Polish–Soviet War

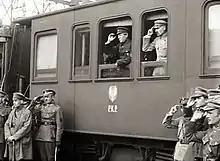
Józef Piłsudski (right in the train) and Symon Petliura, 16 May 1920

Having resolved Poland's armed conflicts with the emerging Ukrainian states to Poland's satisfaction, Piłsudski was able to work on a Polish–Ukrainian alliance against Russia. On 2 December 1919, Andriy Livytskyi and other Ukrainian diplomats declared their readiness to give up the Ukrainian claims to eastern Galicia and western Volhynia, in return for Poland's recognition of the independence of the Ukrainian People's Republic (UPR). The Treaty of Warsaw, Piłsudski's agreement with Hetman Symon Petliura, the exiled Ukrainian nationalist leader, and two other members of the Directorate of Ukraine, was signed on 21 April 1920. It appeared to be Piłsudski's major success, potentially signifying the beginning of a successful implementation of his long-held designs. Petliura, who formally represented the government of the Ukrainian People's Republic, which had "de facto" been defeated by the Bolsheviks, fled with some Ukrainian troops to Poland, where he found political asylum. His control extended only to a sliver of land near the Polish-controlled areas. Petliura had therefore little choice but to accept the Polish offer of alliance, largely on Polish terms, as determined by the outcome of the recent warfare between the two nations.